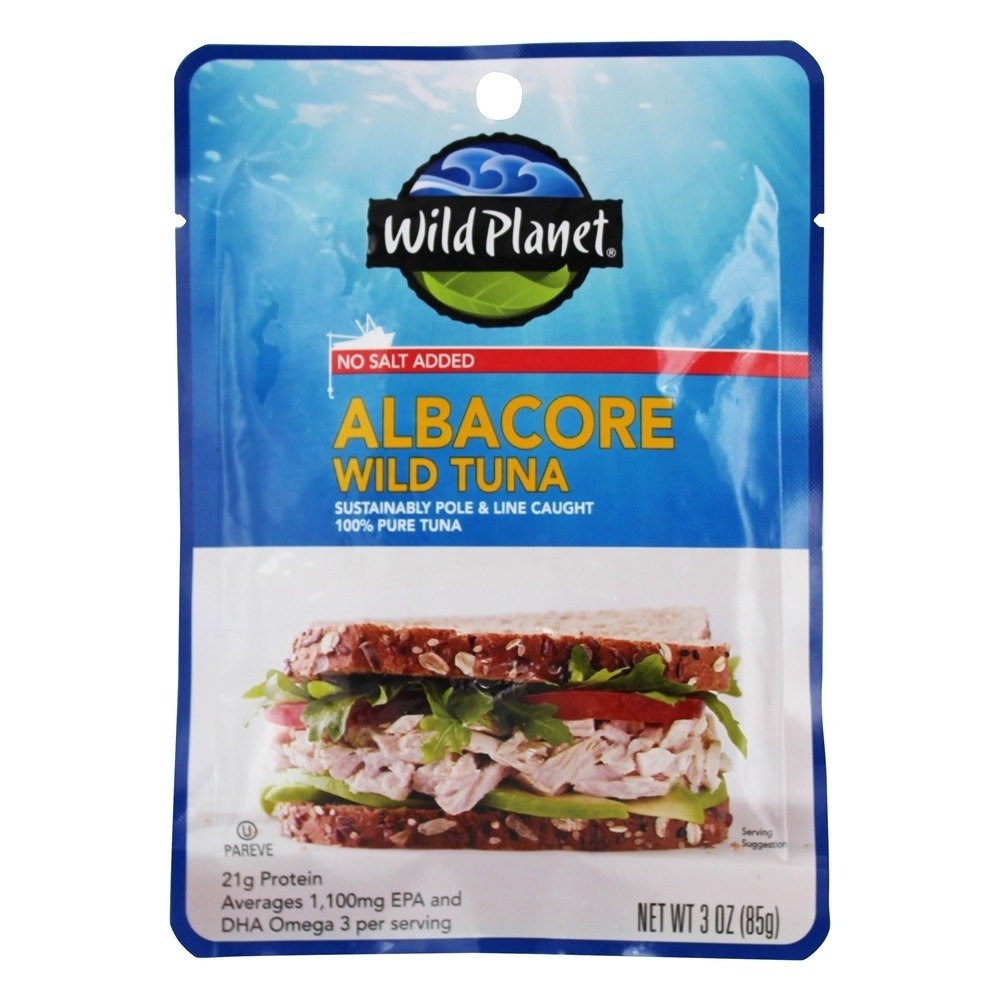
Item Name: Wild Planet Wild Albacore Tuna With No Salt - Case of 24 - 3 OZ
Product Description: Albacore Tuna.\nIngredients Updated: 6/19/2012 <p>(Note: This Product Description Is Informational Only. Always Check The Actual Product Label In Your Possession For The Most Accurate Ingredient Information Before Use. For Any Health Or Dietary Related Matter Always Consult Your Doctor Before Use.)</p>UPC: 829696000749 U
Value: nan
Unit: None

Price: 122.99